The Late Late Show season 50

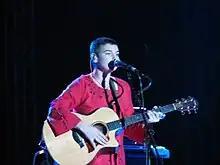
Sinéad O'Connor

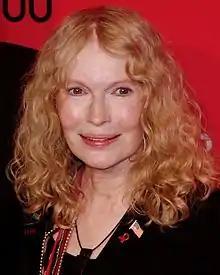
Mia Farrow

Musician Sinéad O'Connor was invited onto "The Late Late Show" to discuss her hunt for a man. She pulled out of her appearance on the opening episode of the season. She later changed her mind and appeared on the episode after a personal chat with host Ryan Tubridy on the phone convinced her she would not be portrayed as a "crazy performing monkey".